Chicago school of economics

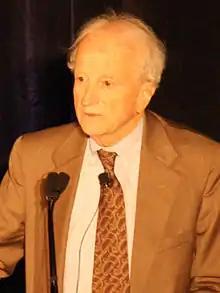
Gary Becker (May 24, 2008)

Gary Becker (1930–2014) received the Nobel Prize in Economics 1992 and the Presidential Medal of Freedom in 2007. Becker received his PhD at the University of Chicago in 1955 under H. Gregg Lewis, and was influenced by Milton Friedman. In 1970, he returned to Chicago as a professor and stayed affiliated with the university until his death. He is considered one of the founding fathers of Chicago political economy, and one of the most influential economists and social scientists in the second half of the twentieth century.